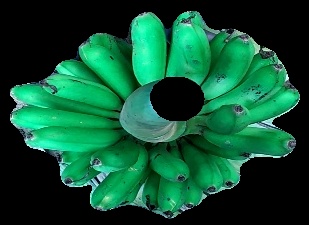
Variety: rasbale
Grade: grade1